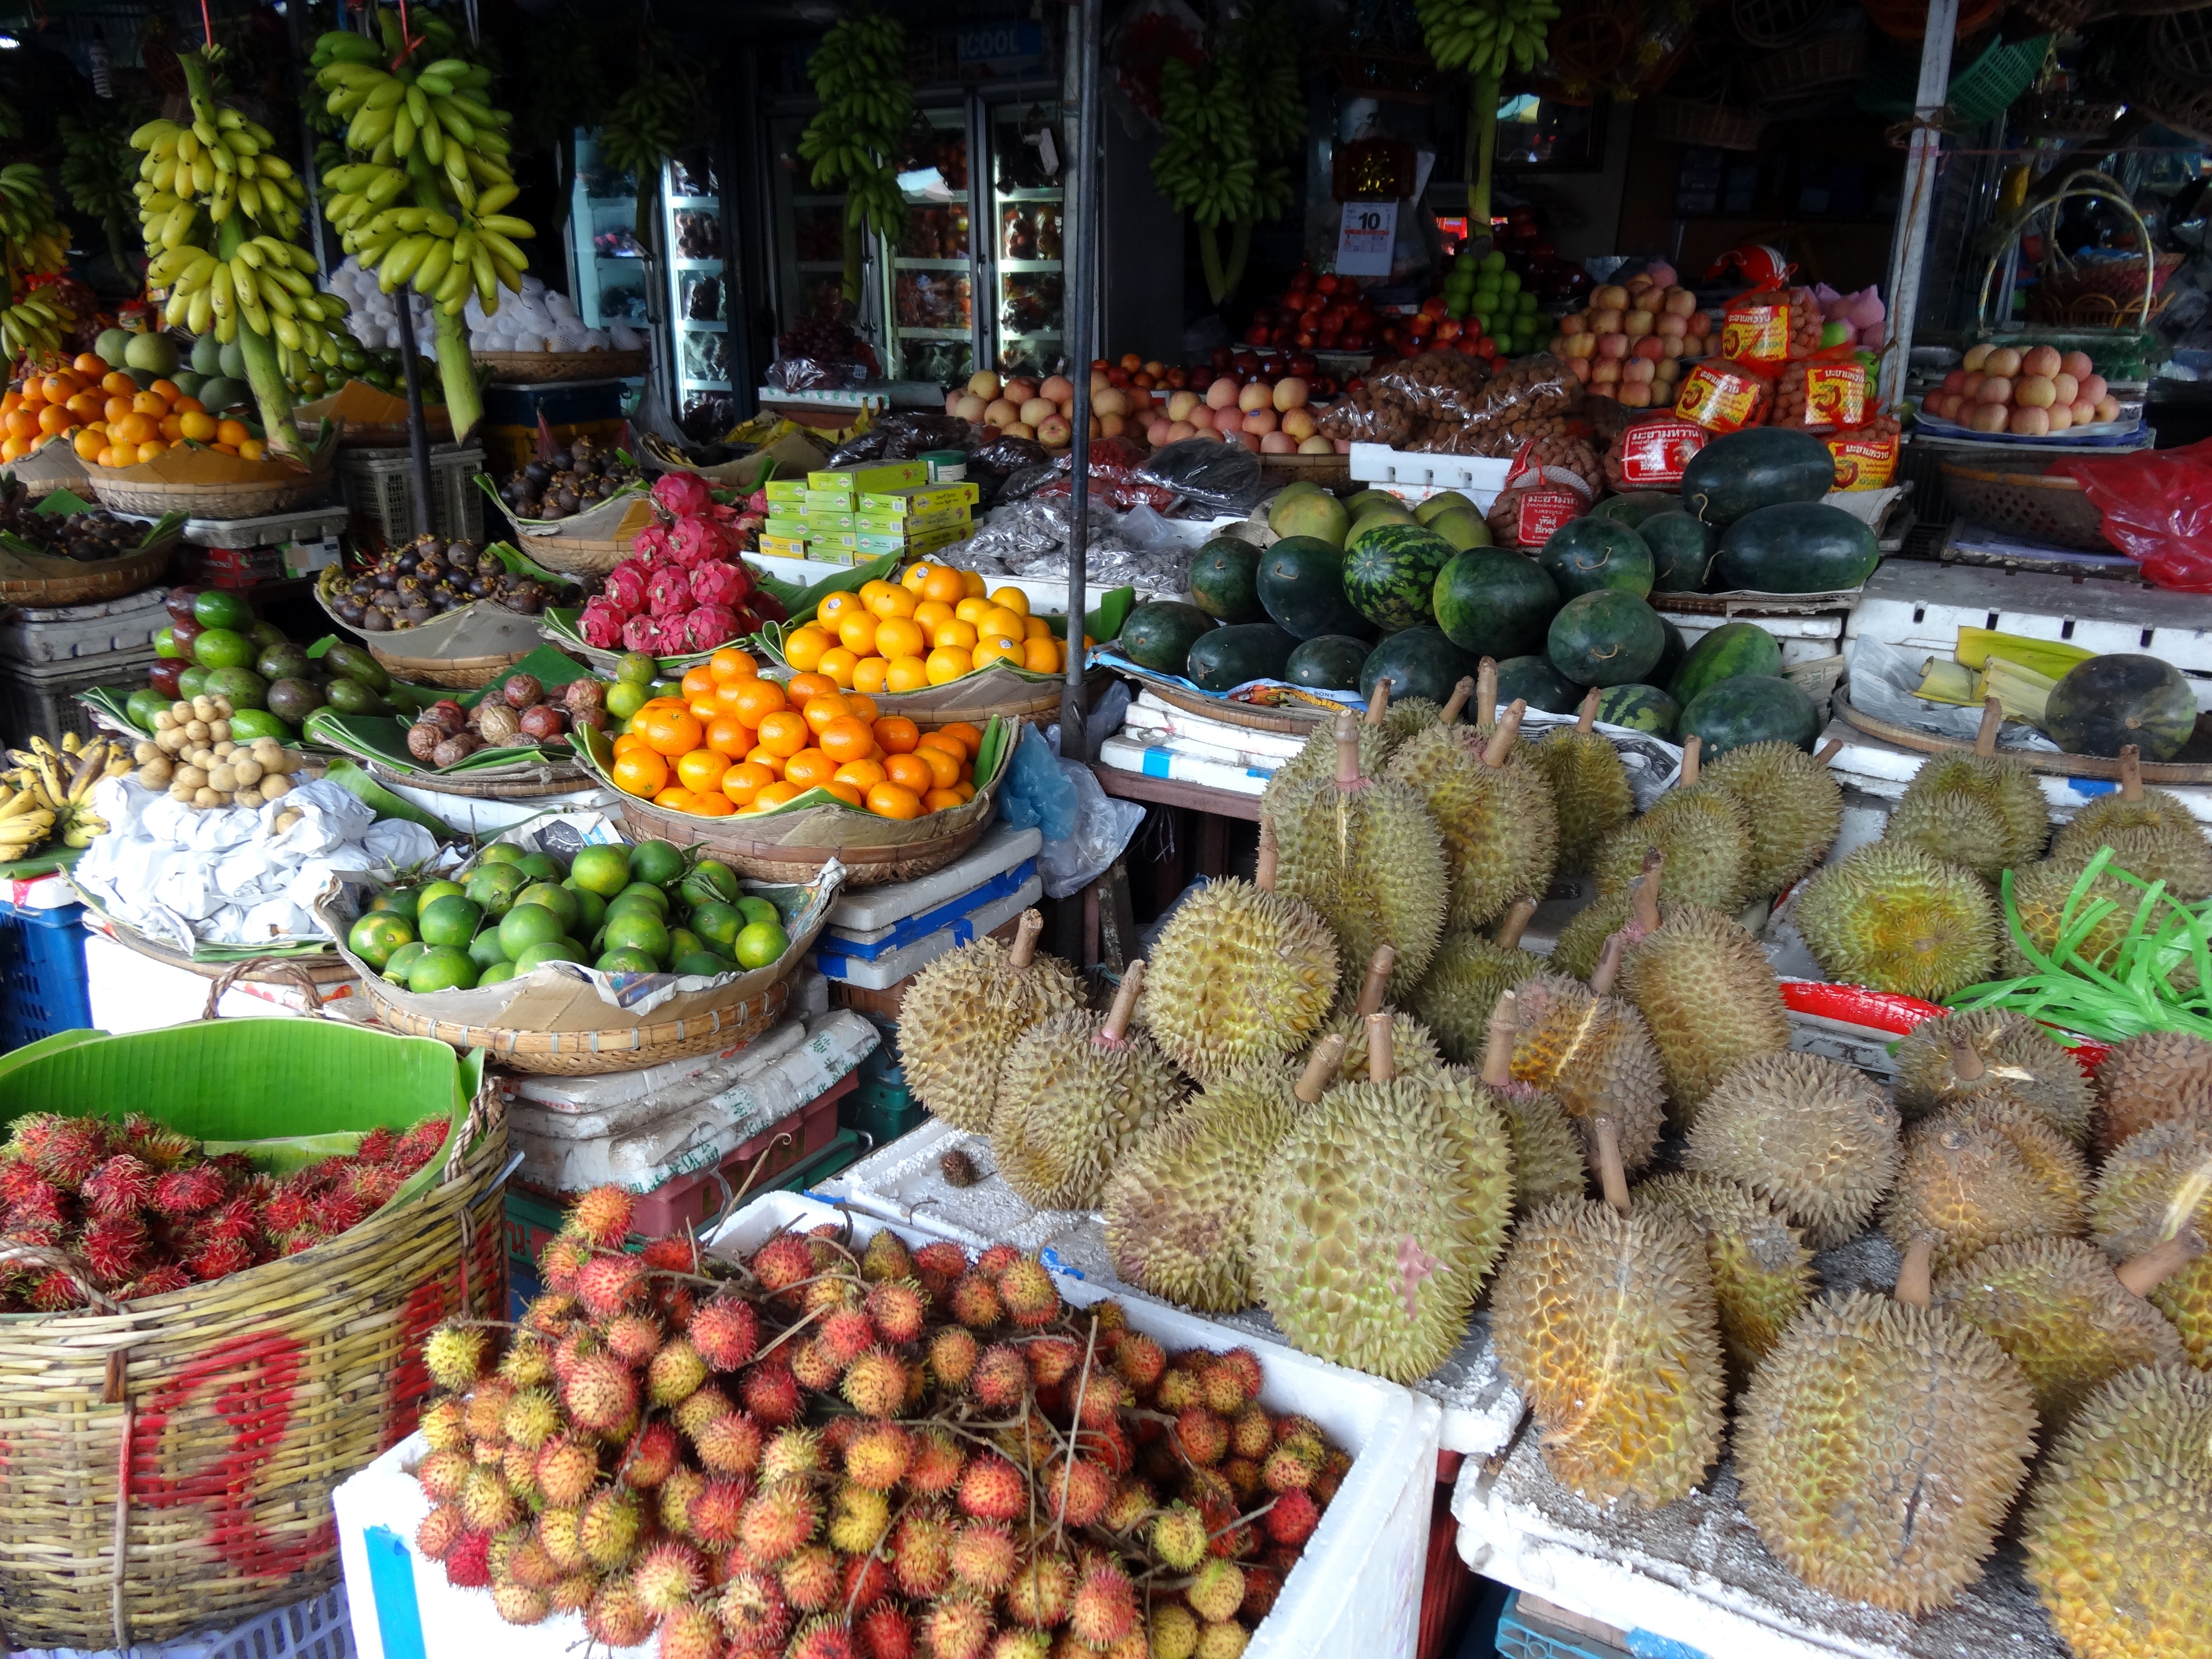
plant, fruit, city, food, vendor, produce, market, marketplace, colorful, public space, vegetables, exotic, durian, local food, human settlement, greengrocer